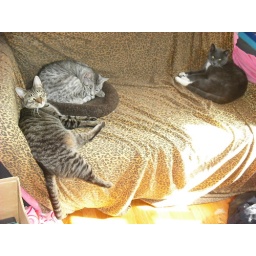
three cats sleeping on leopard print couch in sunlight